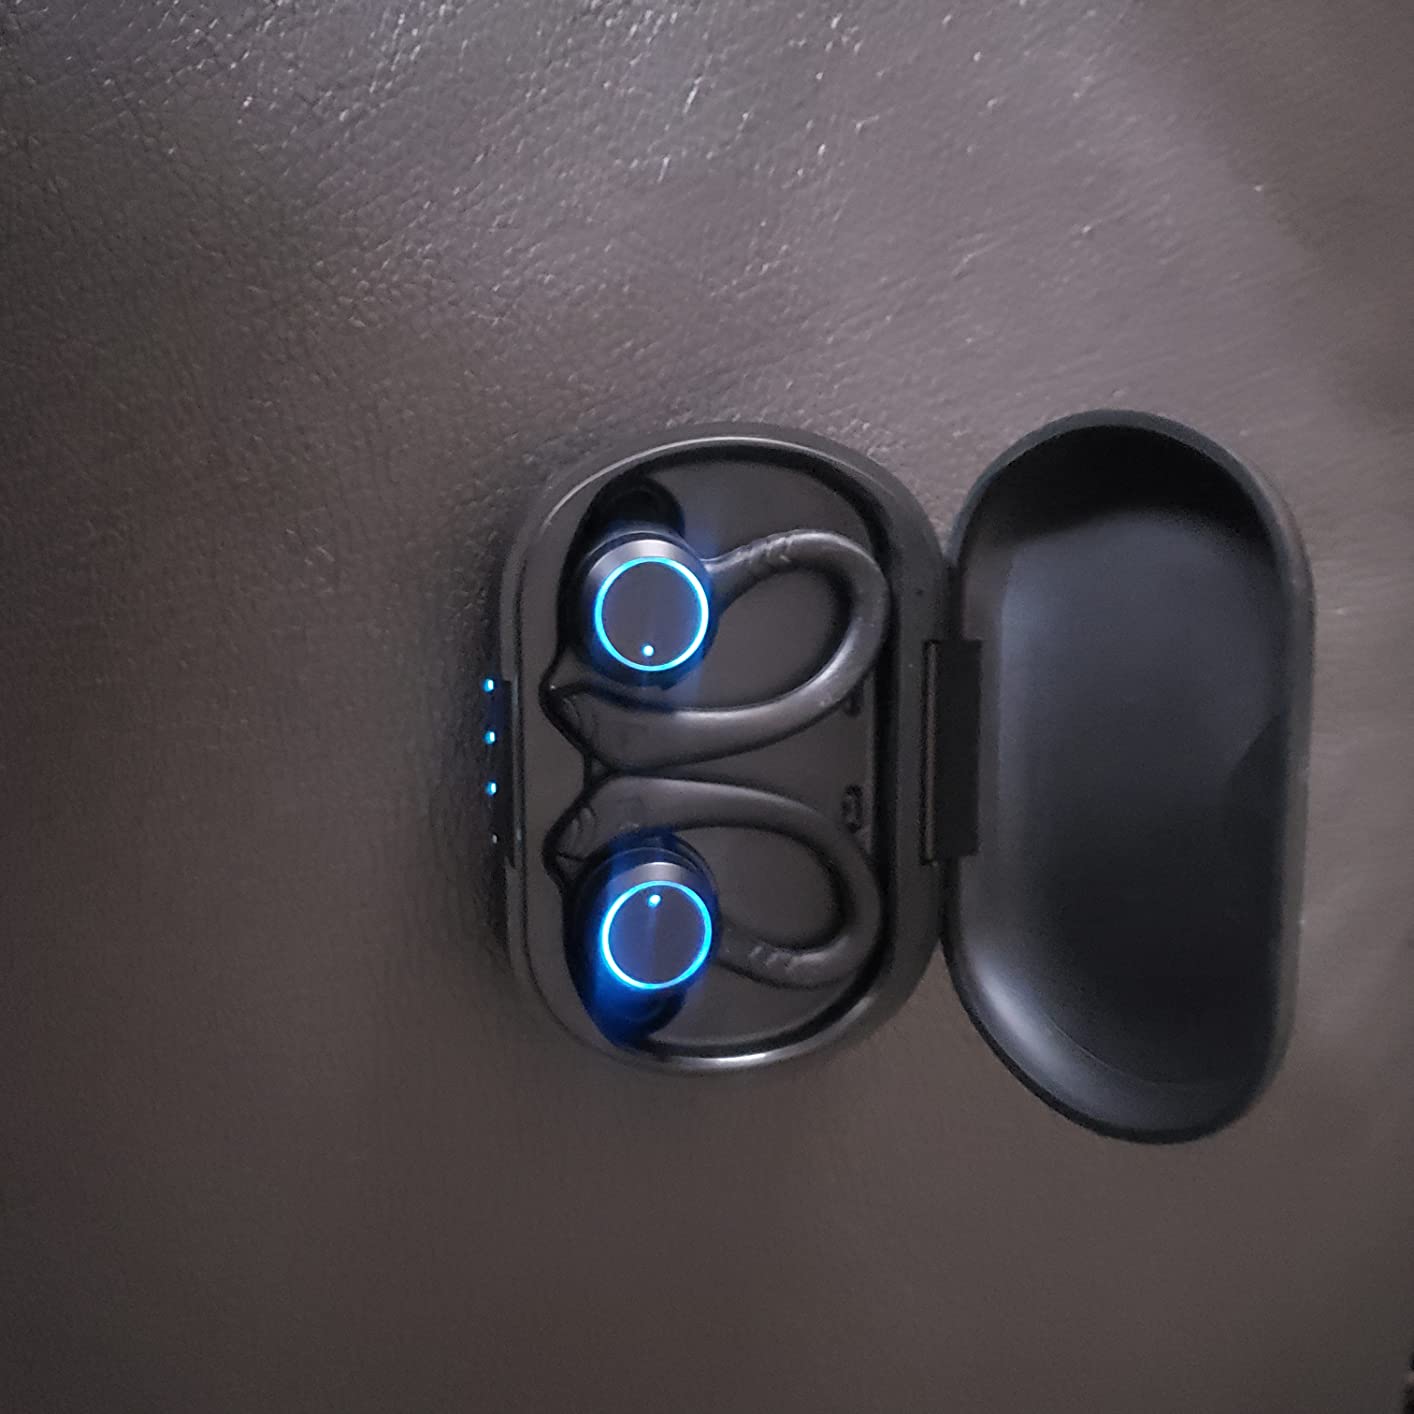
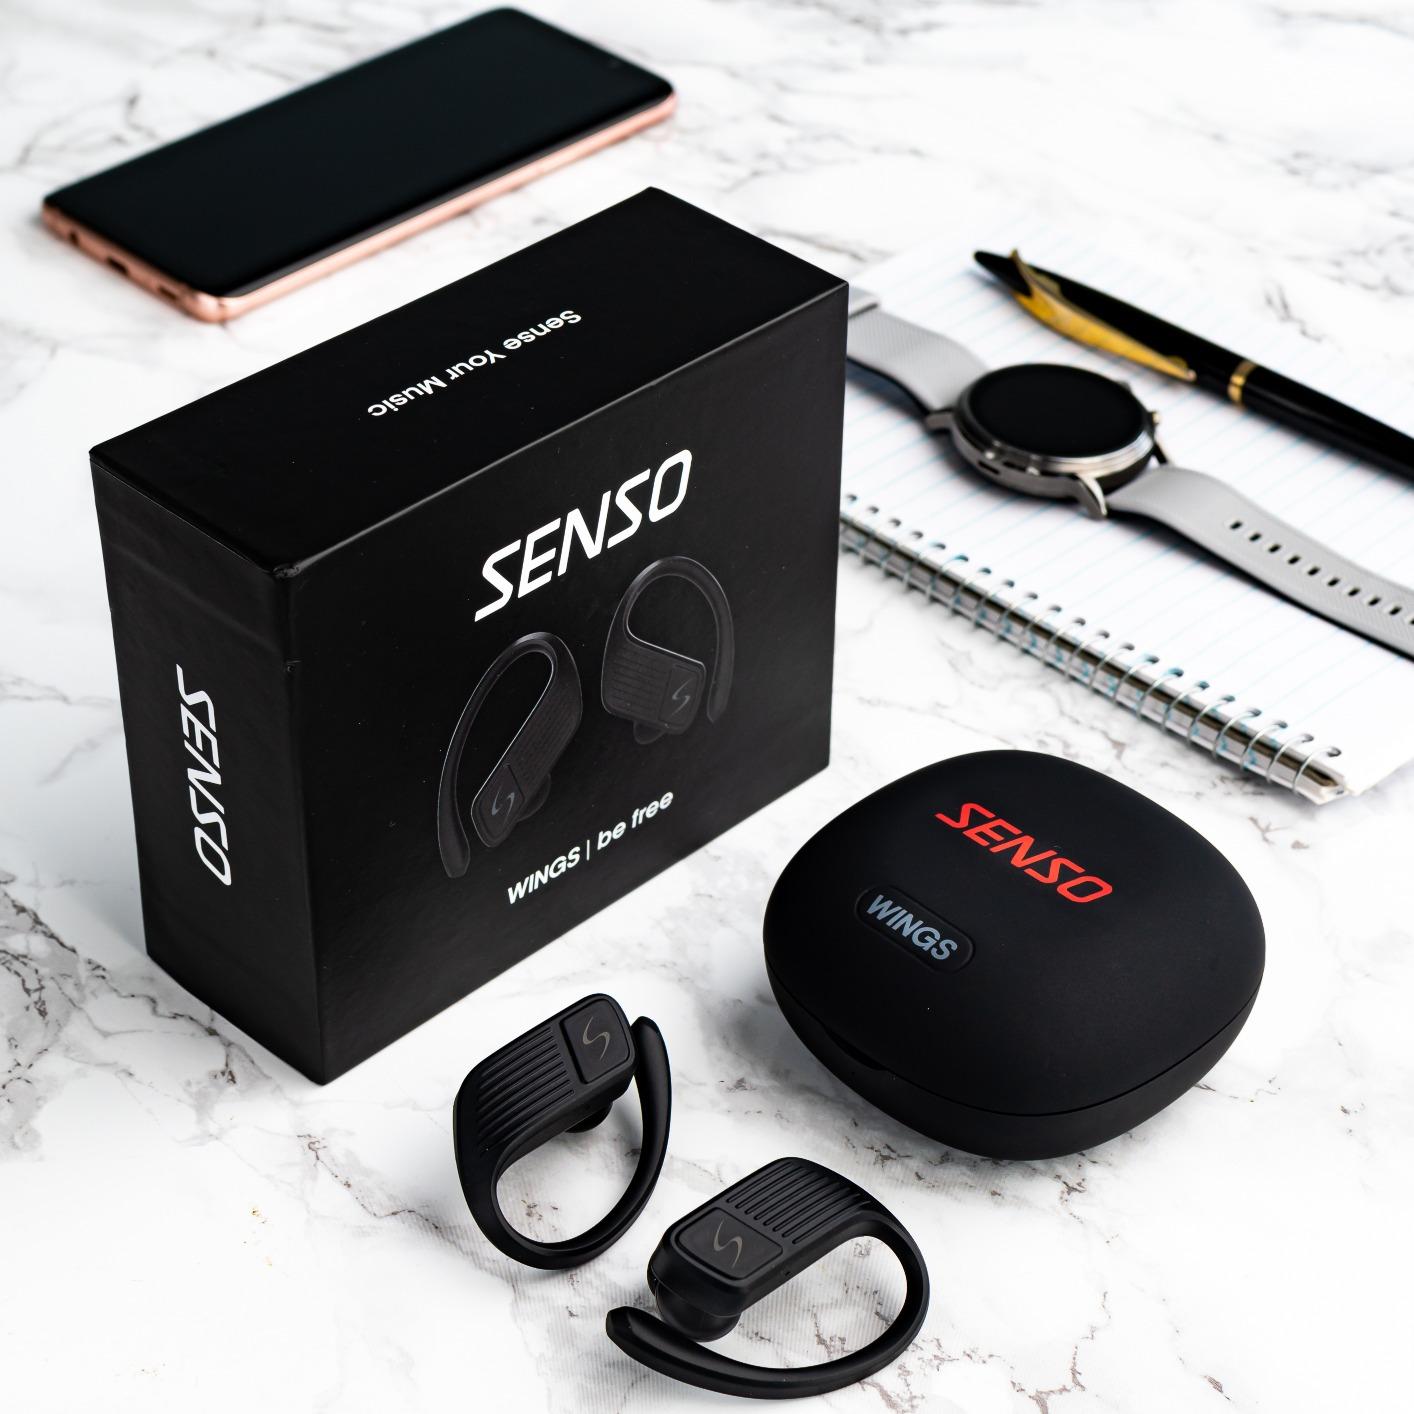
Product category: earbuds
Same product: no